ANSI/TIA-568

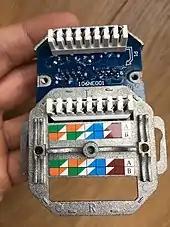
Eight-position eight-conductor wall socket internals showing T568A and T568B termination schemes

Both T568A and T568B configurations wire the pins "straight through," i.e., pins 1 through 8 on one end are connected to pins 1 through 8 on the other end. Also, the same sets of pins connect to the opposite ends that are paired in both configurations: pins 1 and 2 form a pair, as do 3 and 6, 4 and 5, and 7 and 8. One can use cables wired according to either configuration in the same installation without significant problems if the connections are the same on both ends.